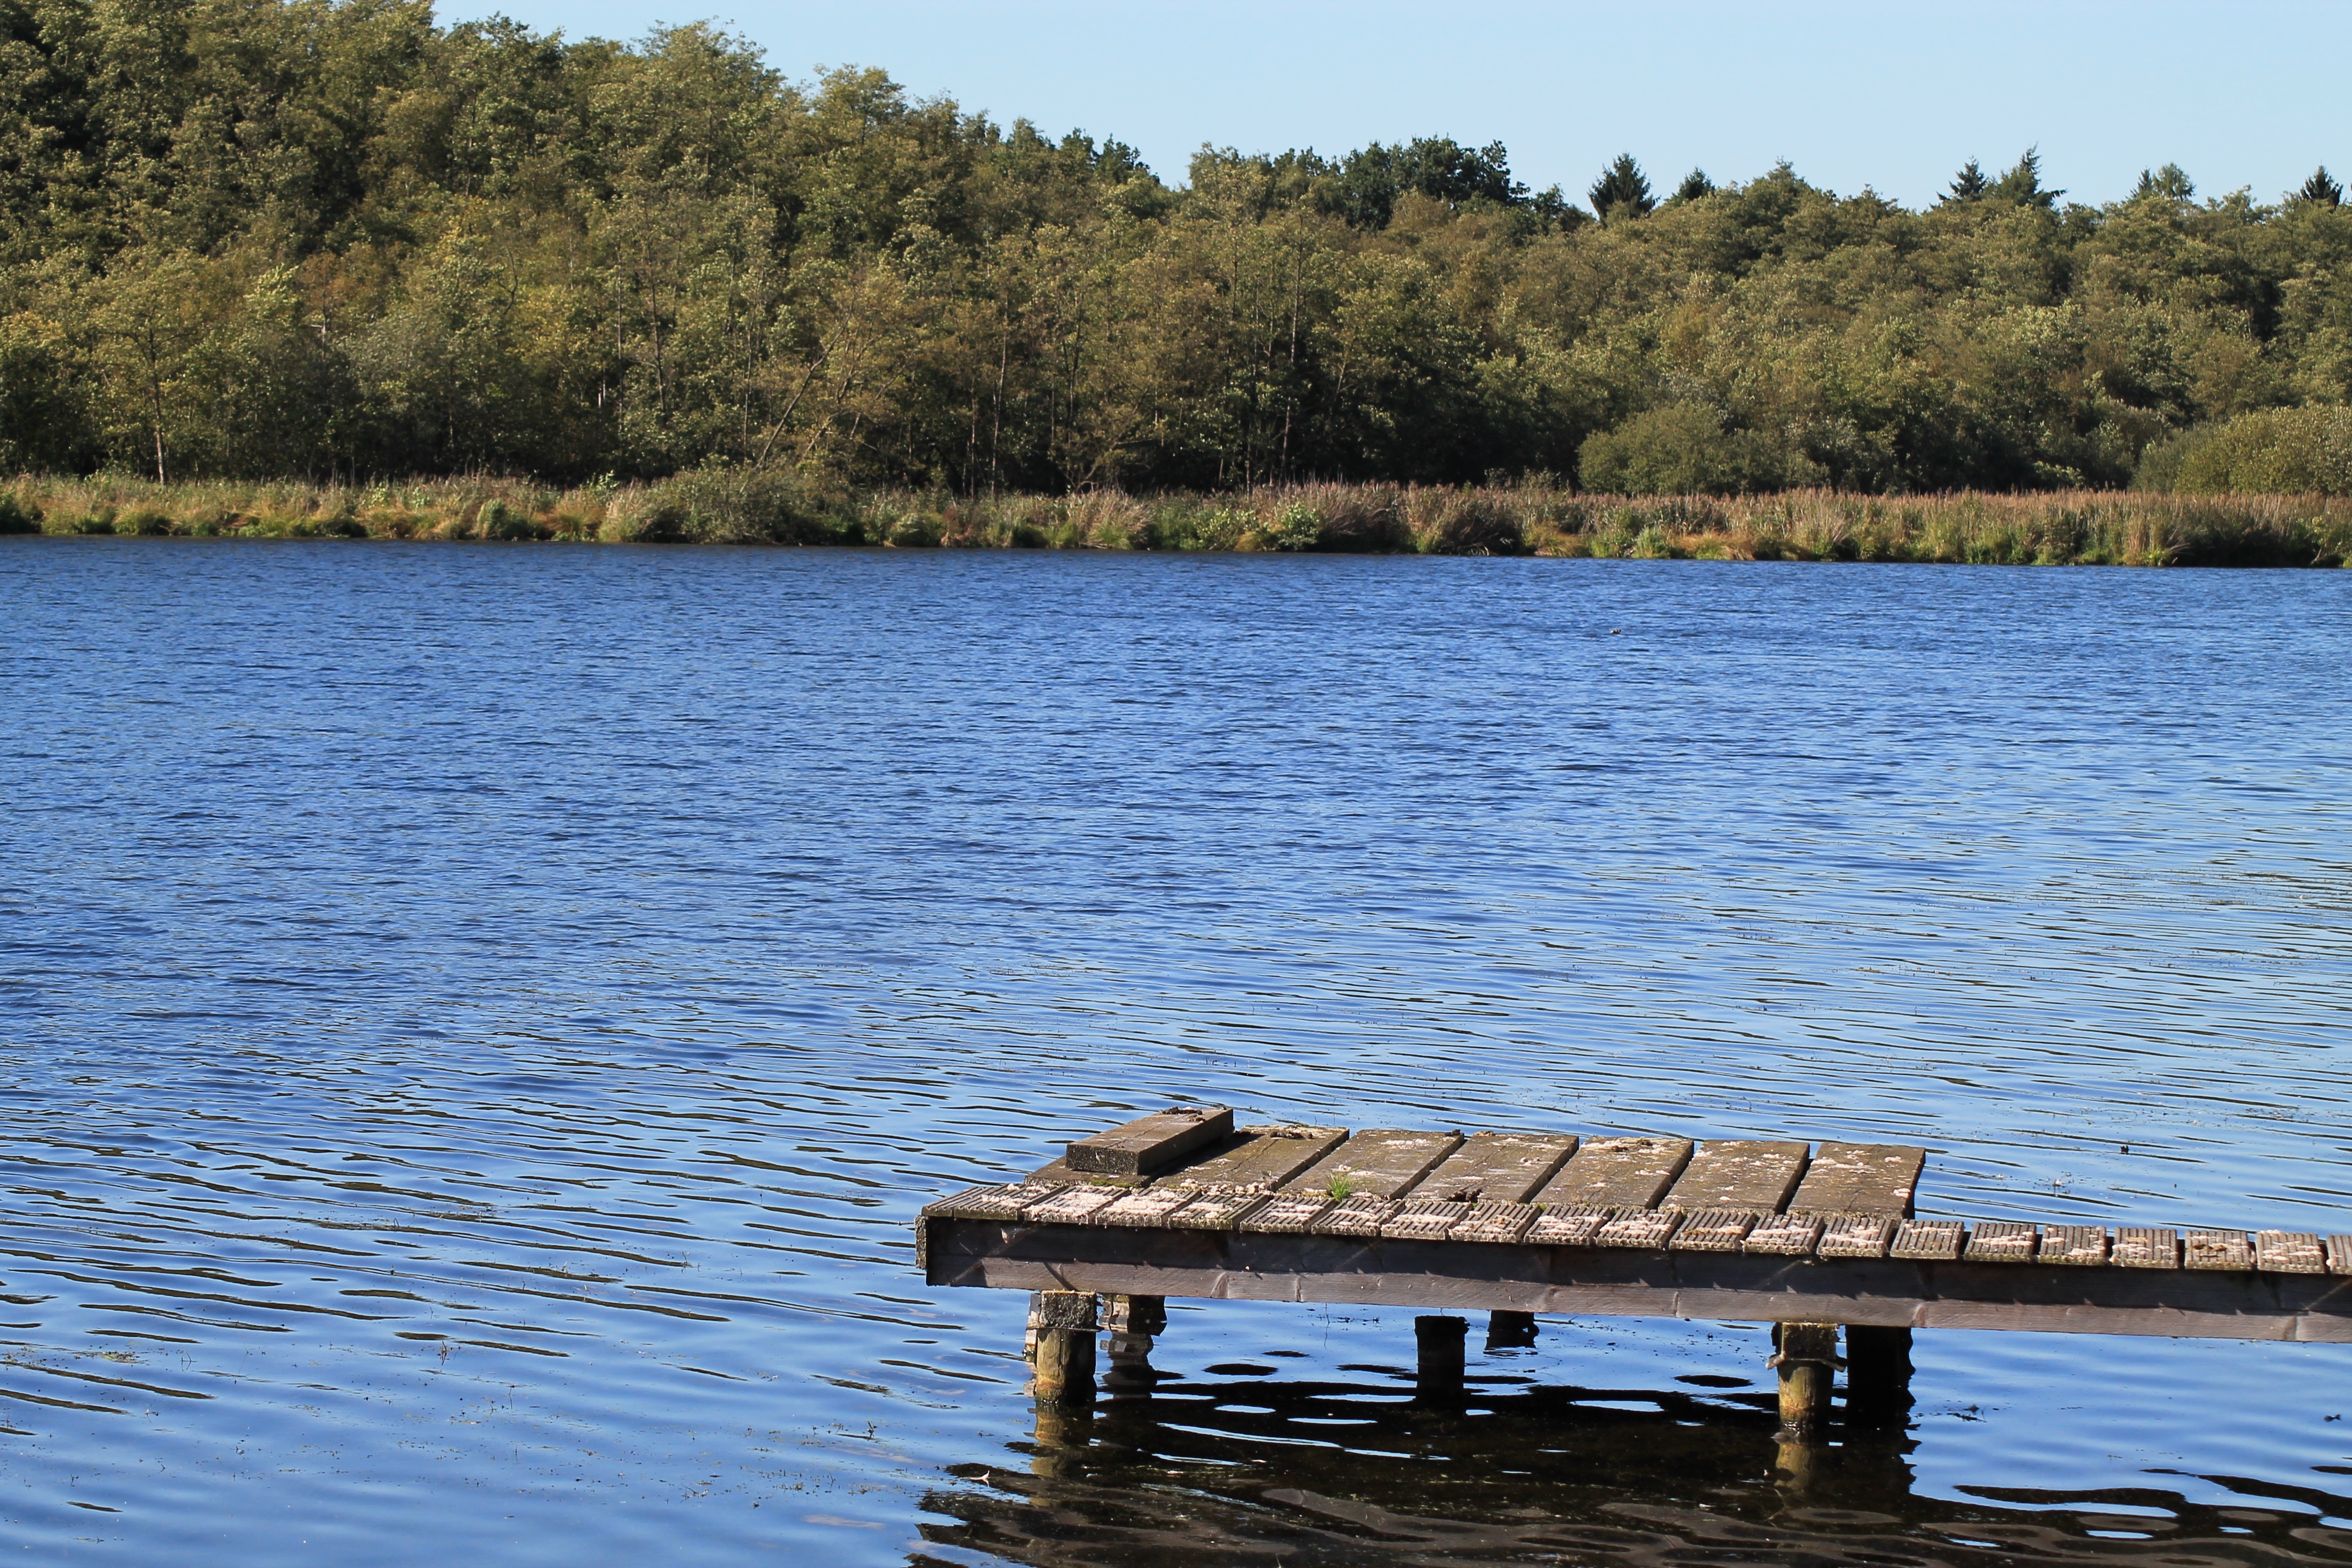
landscape, water, marsh, dock, sunlight, shore, lake, view, river, pond, reflection, vehicle, rest, reservoir, body of water, boating, wetland, loch, silent, recovery, nature park, niederrhein, water landscape, watercraft rowing